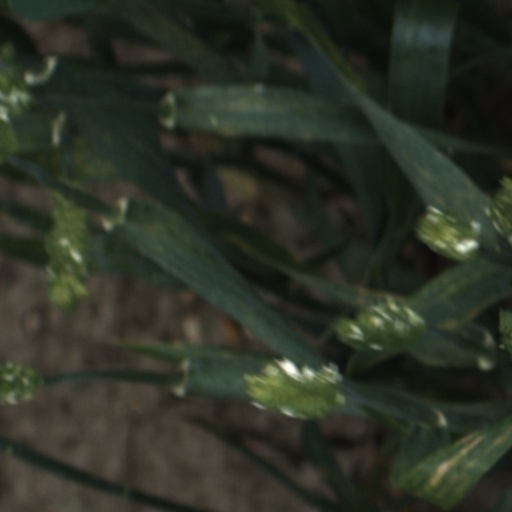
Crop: wheat